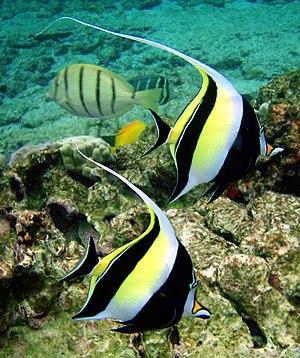
Le Zancle cornu, aussi appelé Porte-enseigne cornu, Tranchoir cornu, Idole mauresque ou encore Idole des Maures est une espèce de poissons tropicale omnivore qui vit dans la zone Indo-Pacifique tropicale, depuis la mer Rouge jusqu'au Mexique. Il est emblématique des récifs coralliens de l'océan Indien.